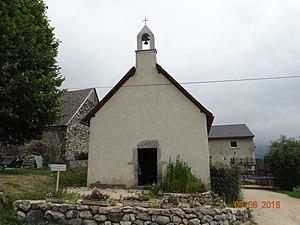
Pierre-Châtel est une commune française située dans le département de l'Isère, en région Auvergne-Rhône-Alpes.